Broomfields, Bradford

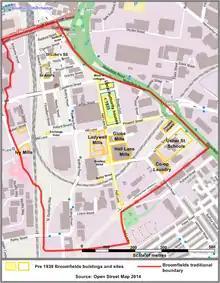
Fig.12 A Map of Broomfields 2014

The area has been transformed almost beyond recognition from the landscape of half a century back. The "Bradford Development Plan" of 1951 was implemented with extreme thoroughness. The photo galleries record the few remnants of Victorian Broomfields. Only 4 mills remain intact – and only Ladywell Mills remains in use for textile production.